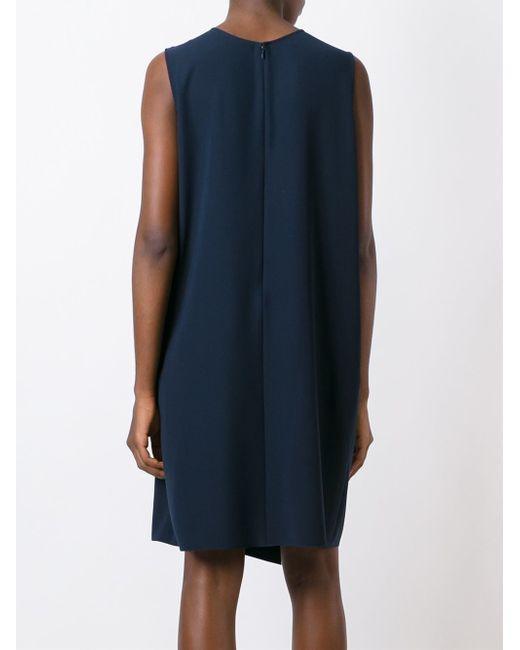
Dunkelblaues ärmelloses Sommerkleid für Damen